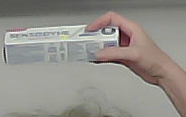
Product: sensodyne_toothpaste